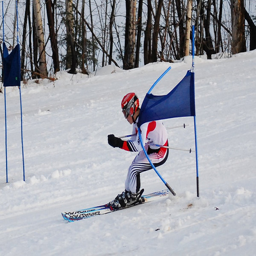
A skier is racing between the flags down a slope.
There is a skier passing by a blue flag on a hill
A person on skis is coming down a snowy hill.
A skier clips a blue flag as he goes past on snow skis.
A man skiing past a flag marker on a snowy slope.